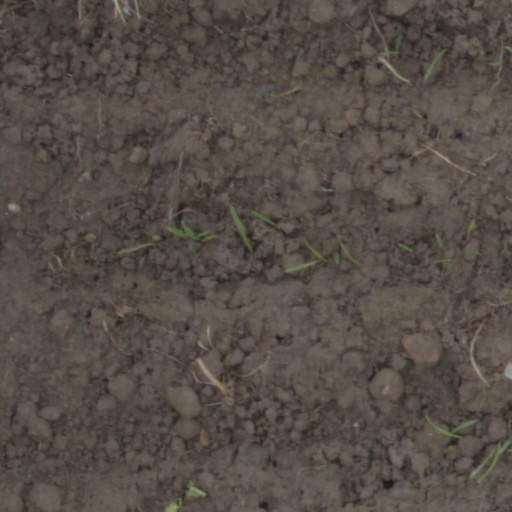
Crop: wheat